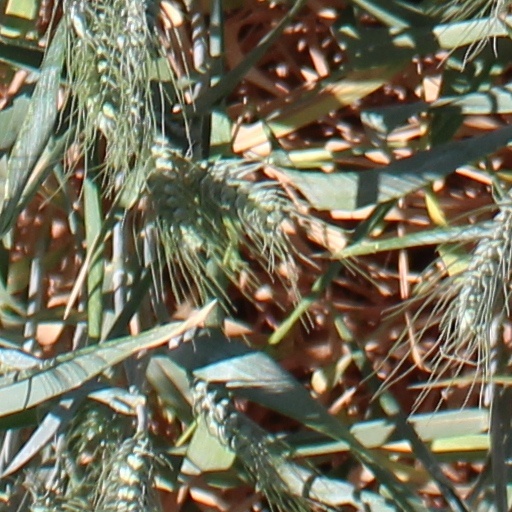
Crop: wheat